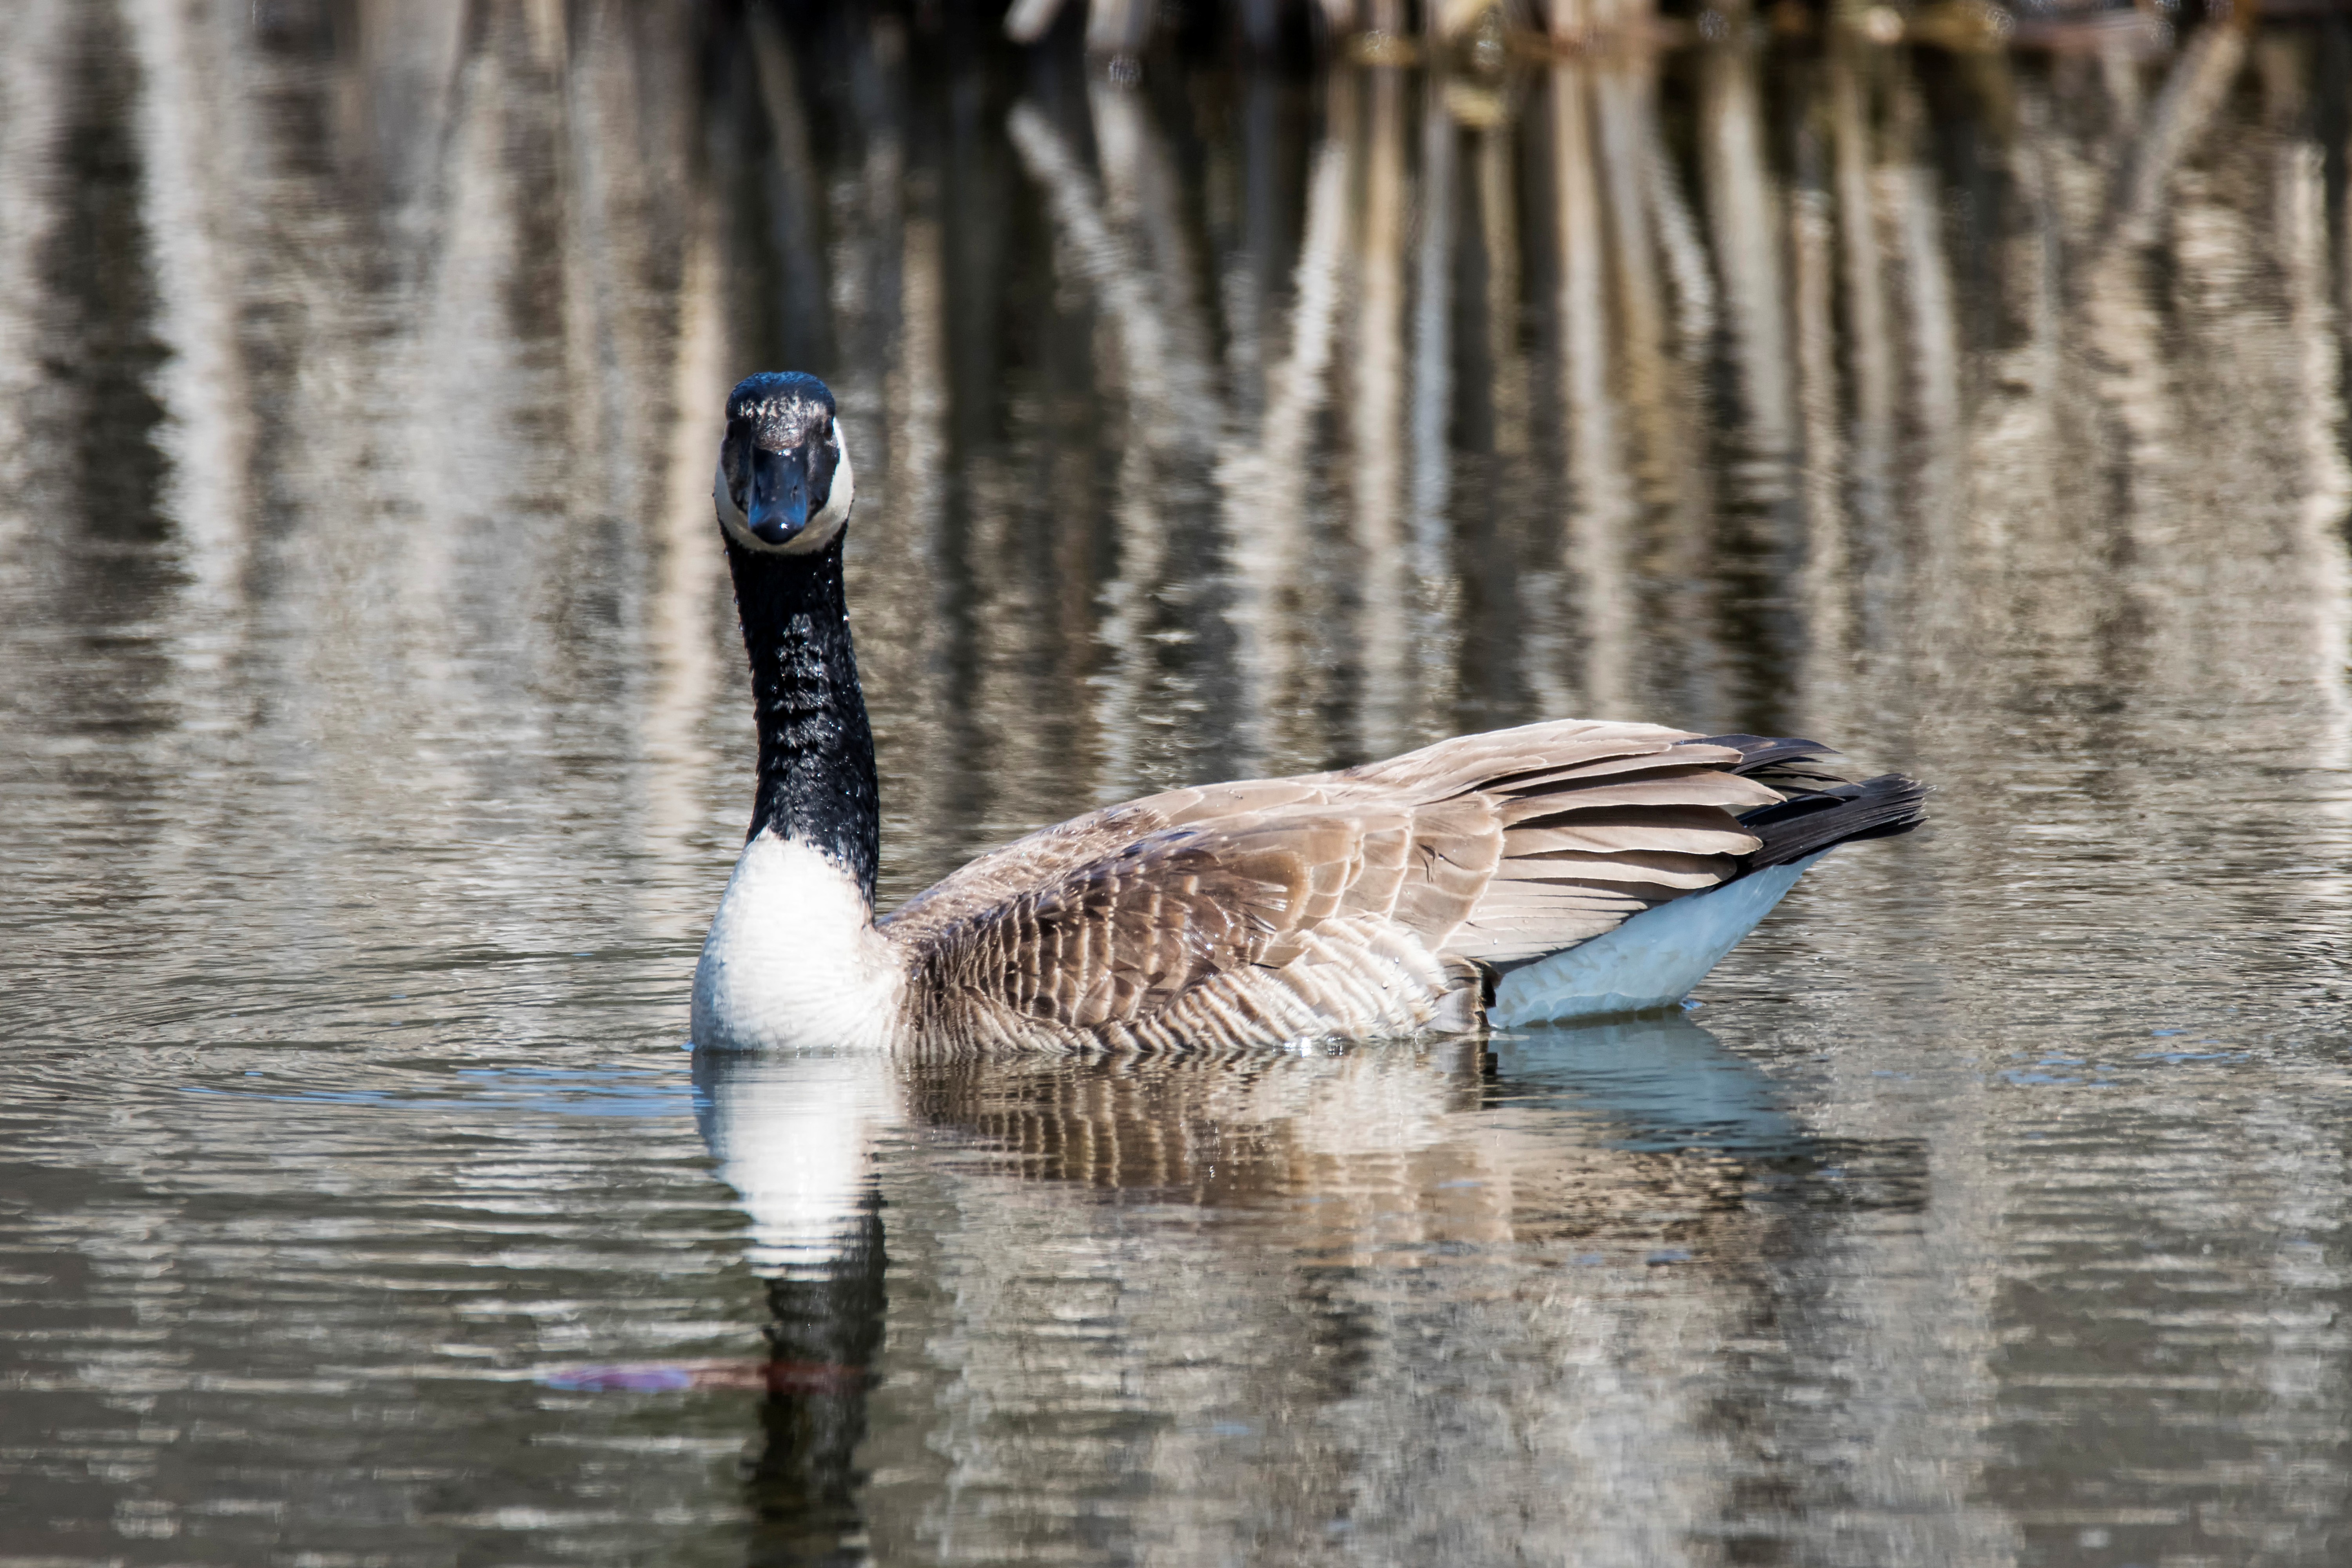
water, nature, bird, wing, wildlife, reflection, beak, fauna, swan, duck, canada, goose, vertebrate, quebec, waterfowl, water bird, du, sherbrooke, oiseau, bernache, ducks geese and swans